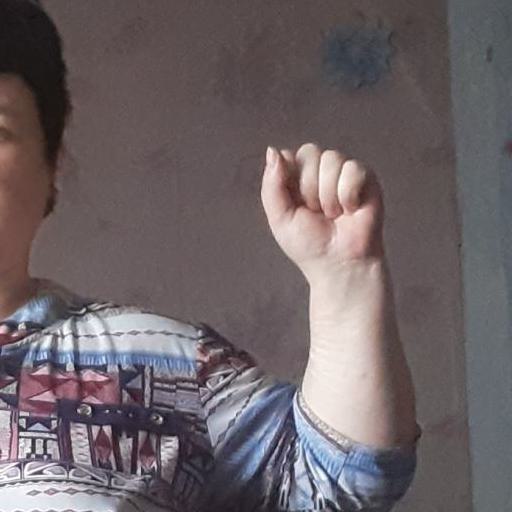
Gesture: fist